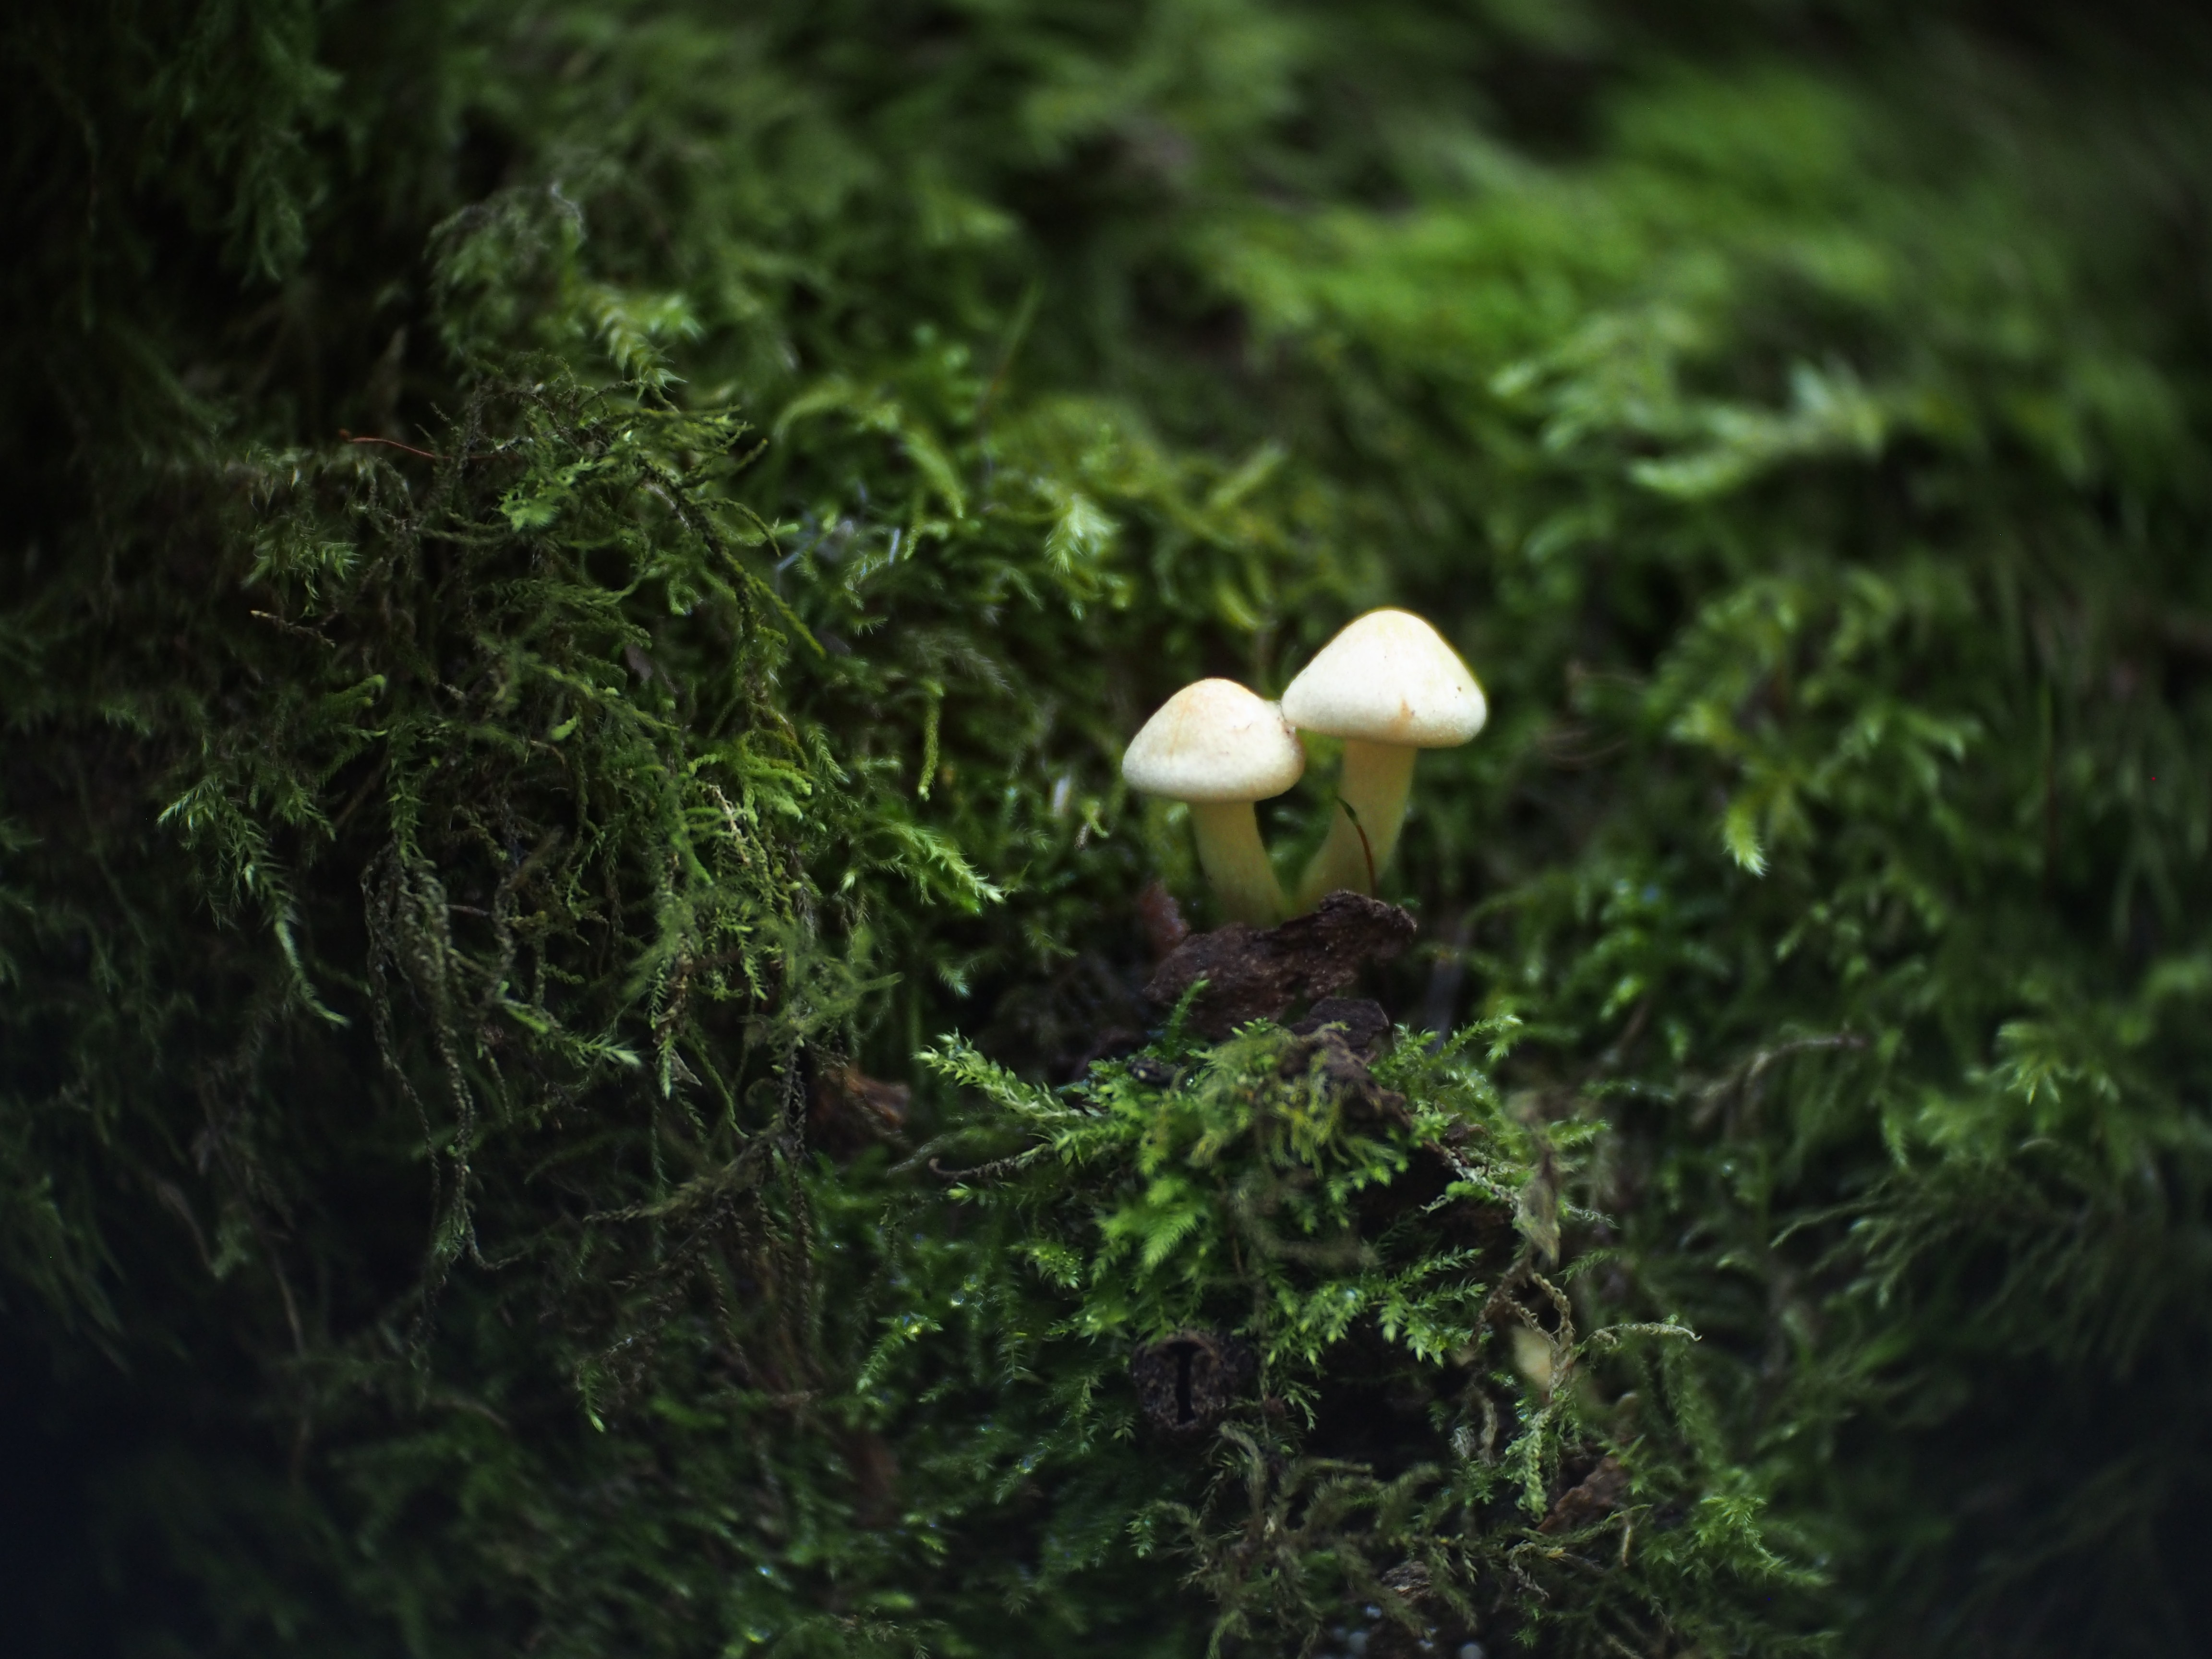
tree, nature, forest, grass, bokeh, plant, sunlight, leaf, flower, moss, wildlife, green, jungle, lush, macro, small, soil, botany, mushroom, flora, fauna, fungus, fungi, mushrooms, rainforest, tiny, woodland, habitat, cctvlens, cmountlens, hongos, cogumelos, macro photography, natural environment